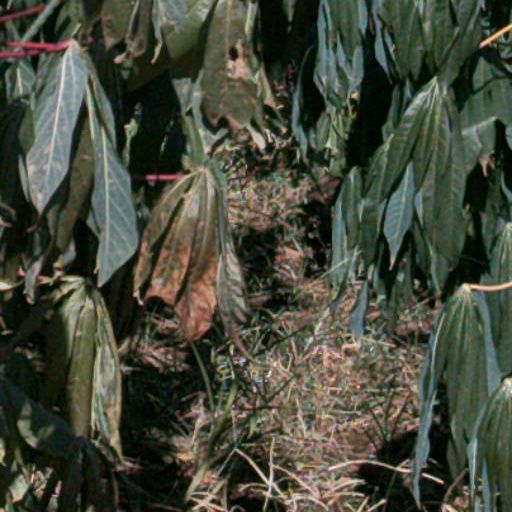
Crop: cassava